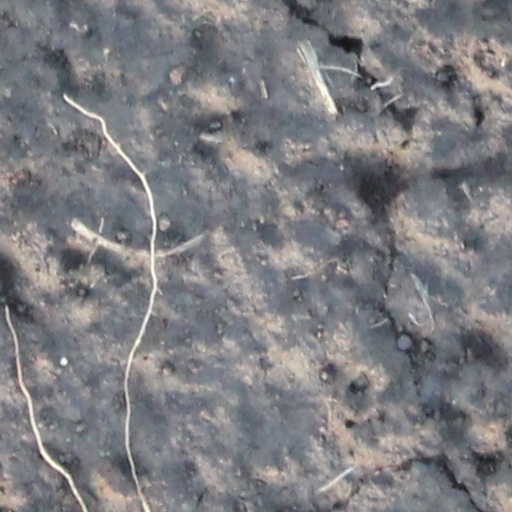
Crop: wheat